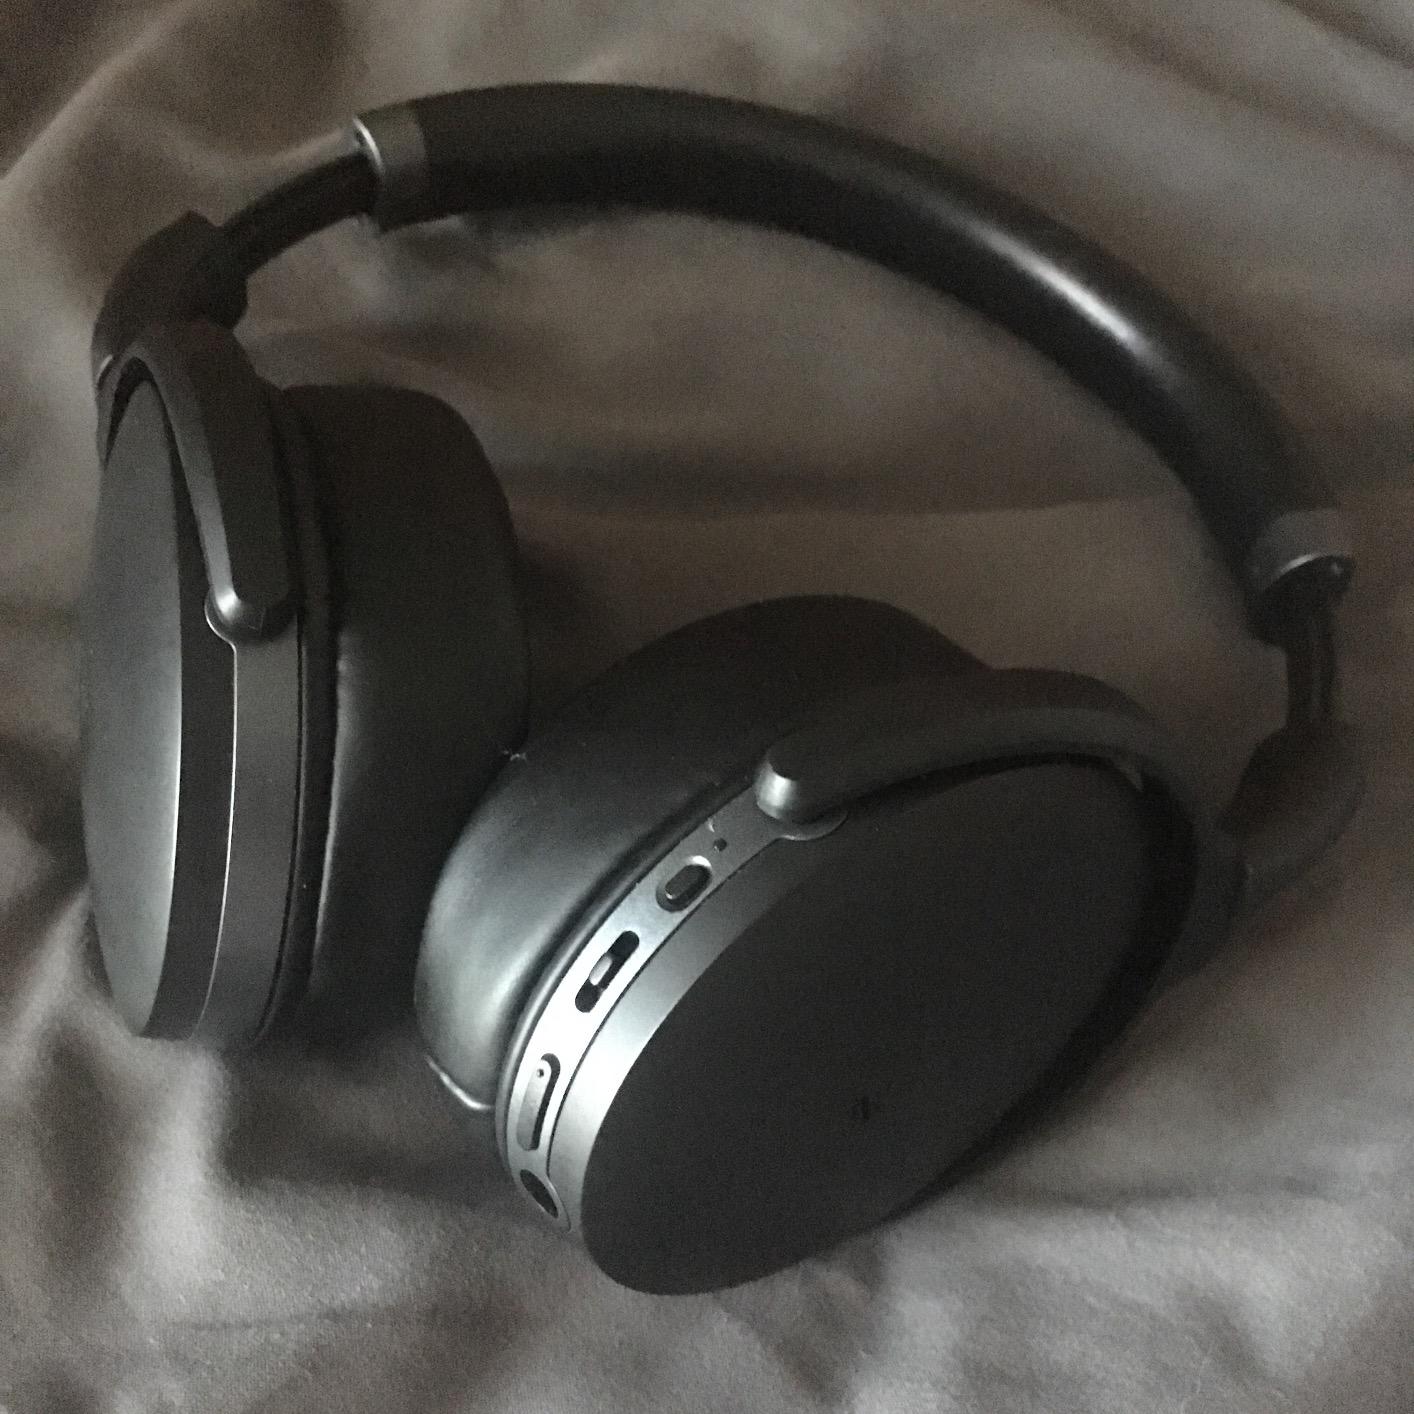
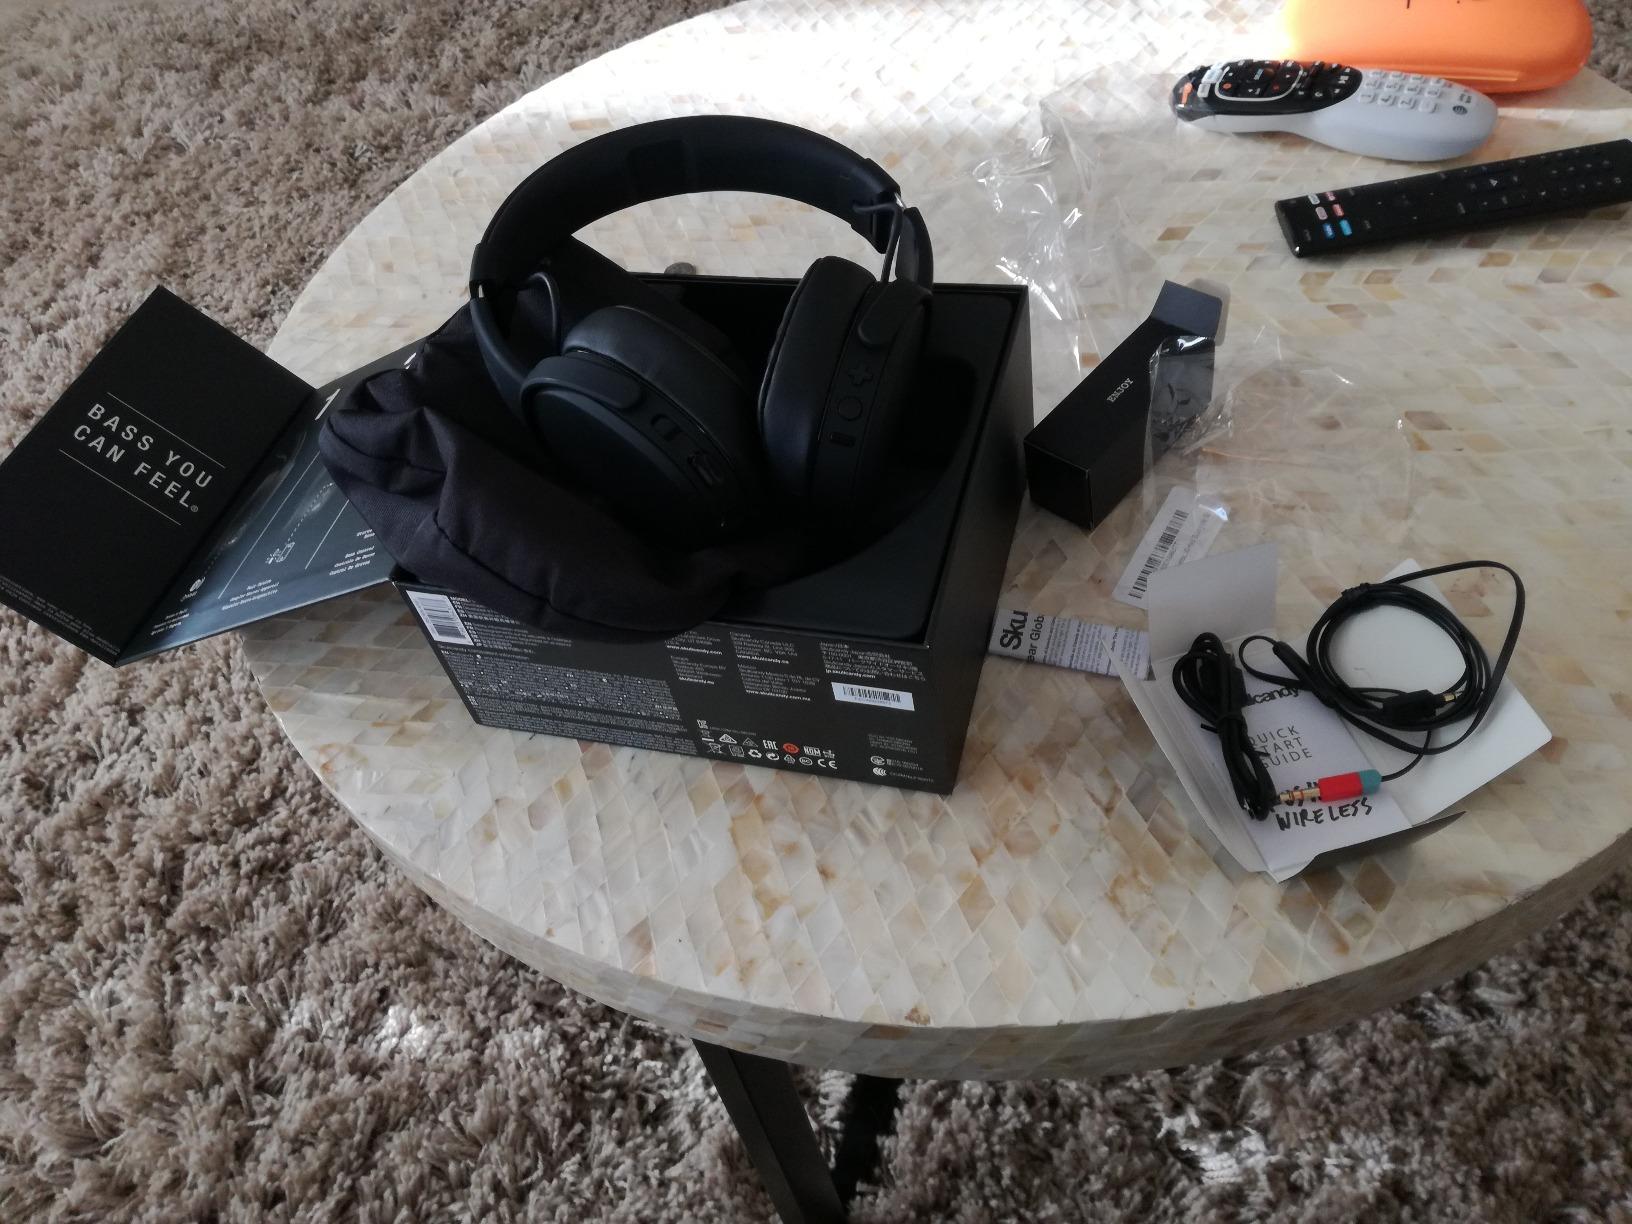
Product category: headphones
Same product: no